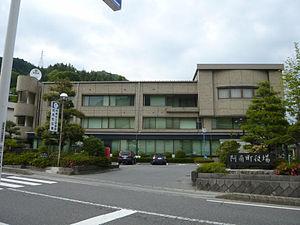
Anan est un bourg du district de Shimoina, dans la préfecture de Nagano, au Japon.